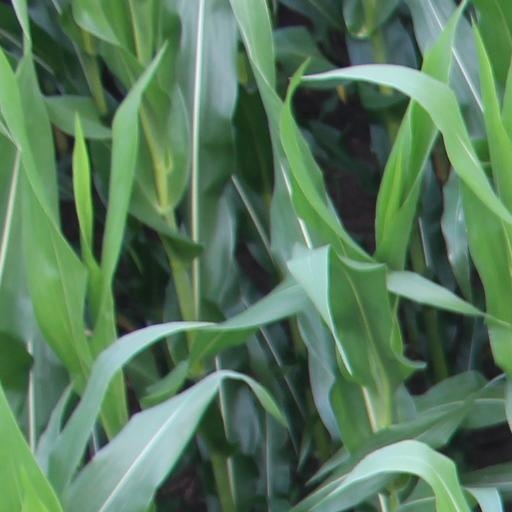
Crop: maize; corn